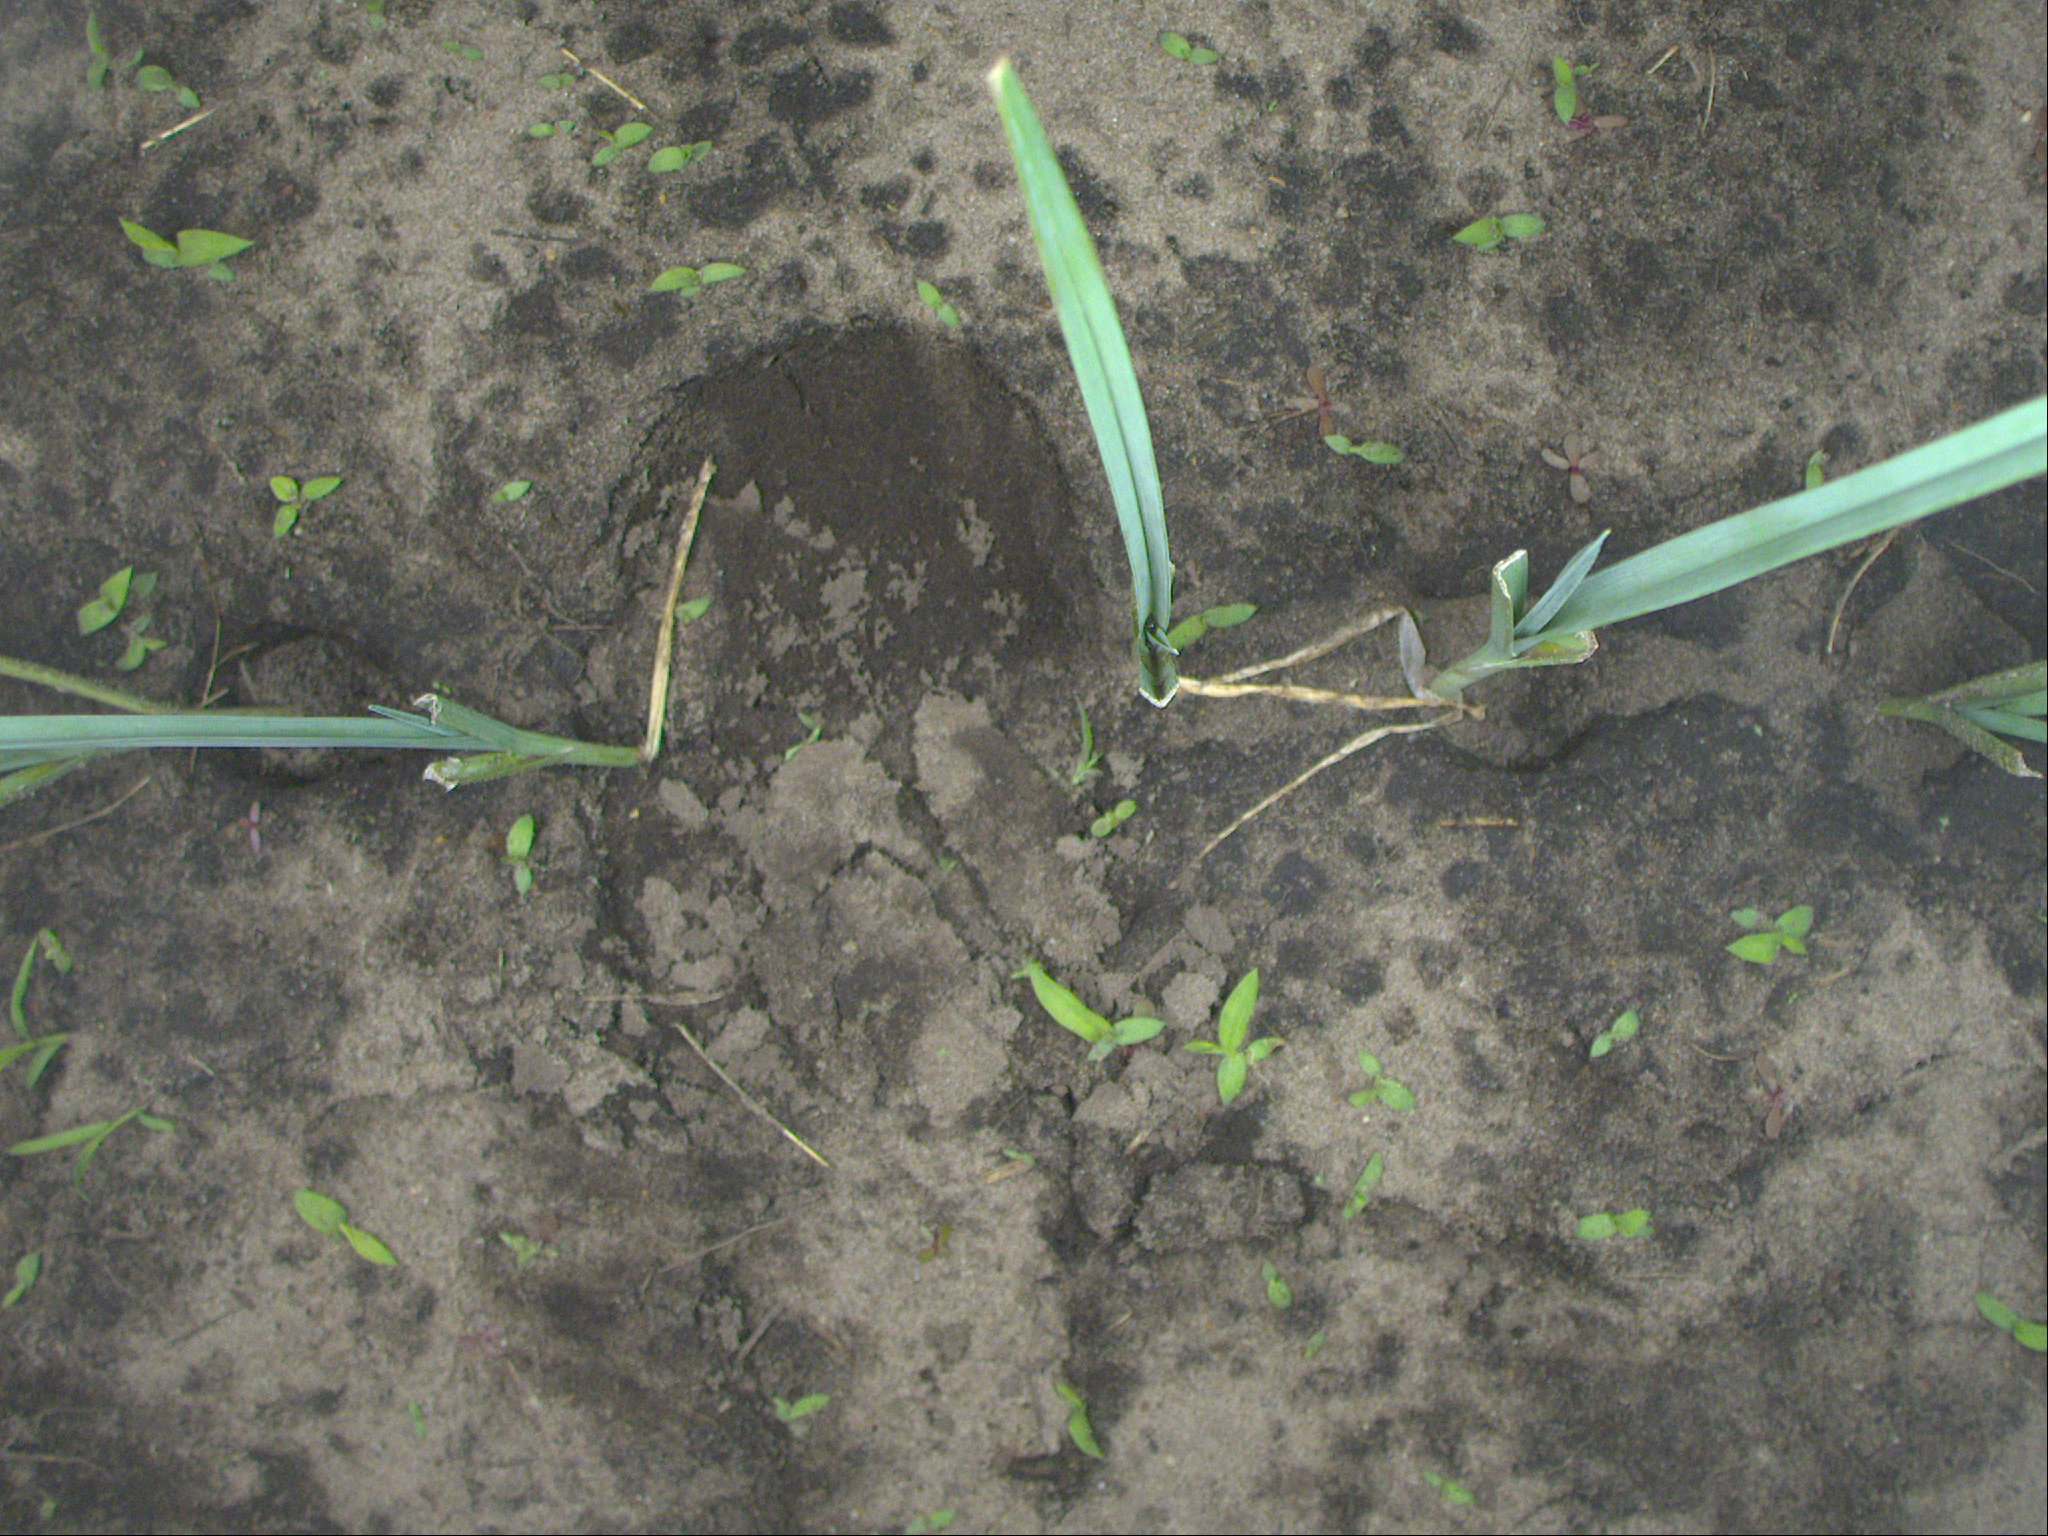
Crop: leek
Objects: leek, leek, leek, leek, stem_leek, stem_leek, stem_leek, stem_leek, stem_leek